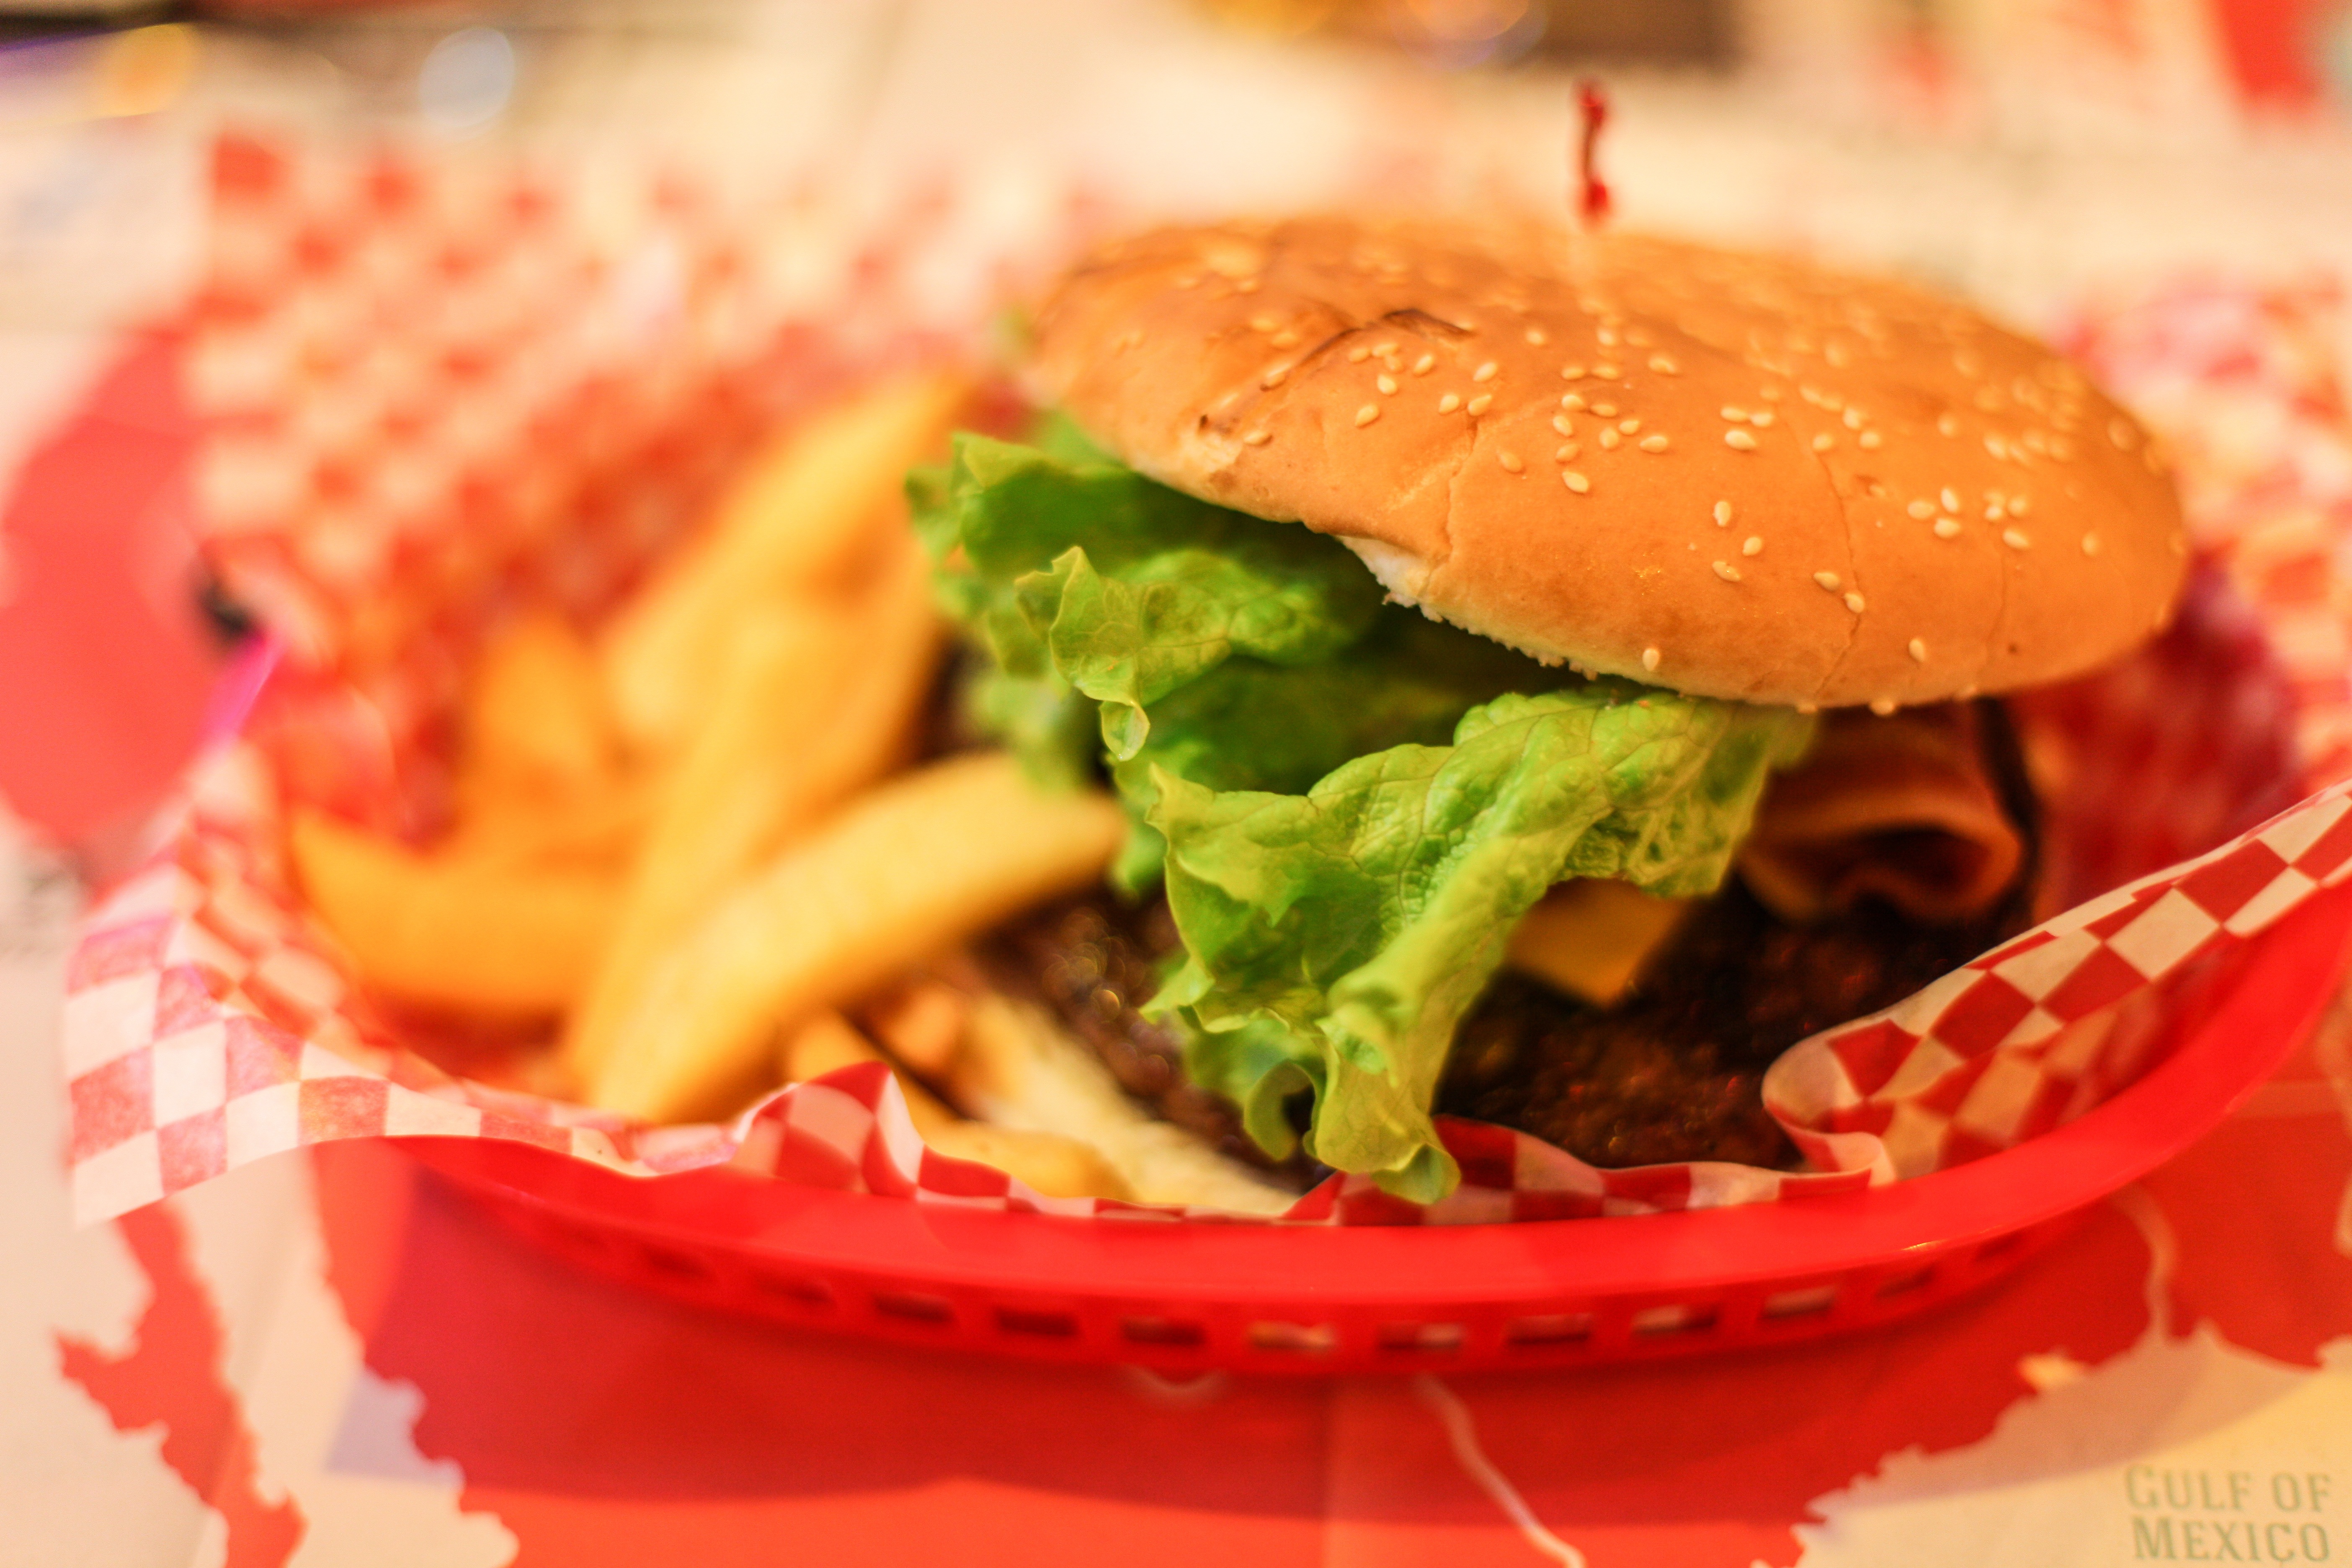
dish, meal, food, salad, produce, lifestyle, breakfast, eat, fast food, meat, lunch, cuisine, hamburger, sandwich, potatoes, chips, veggie burger, american bread